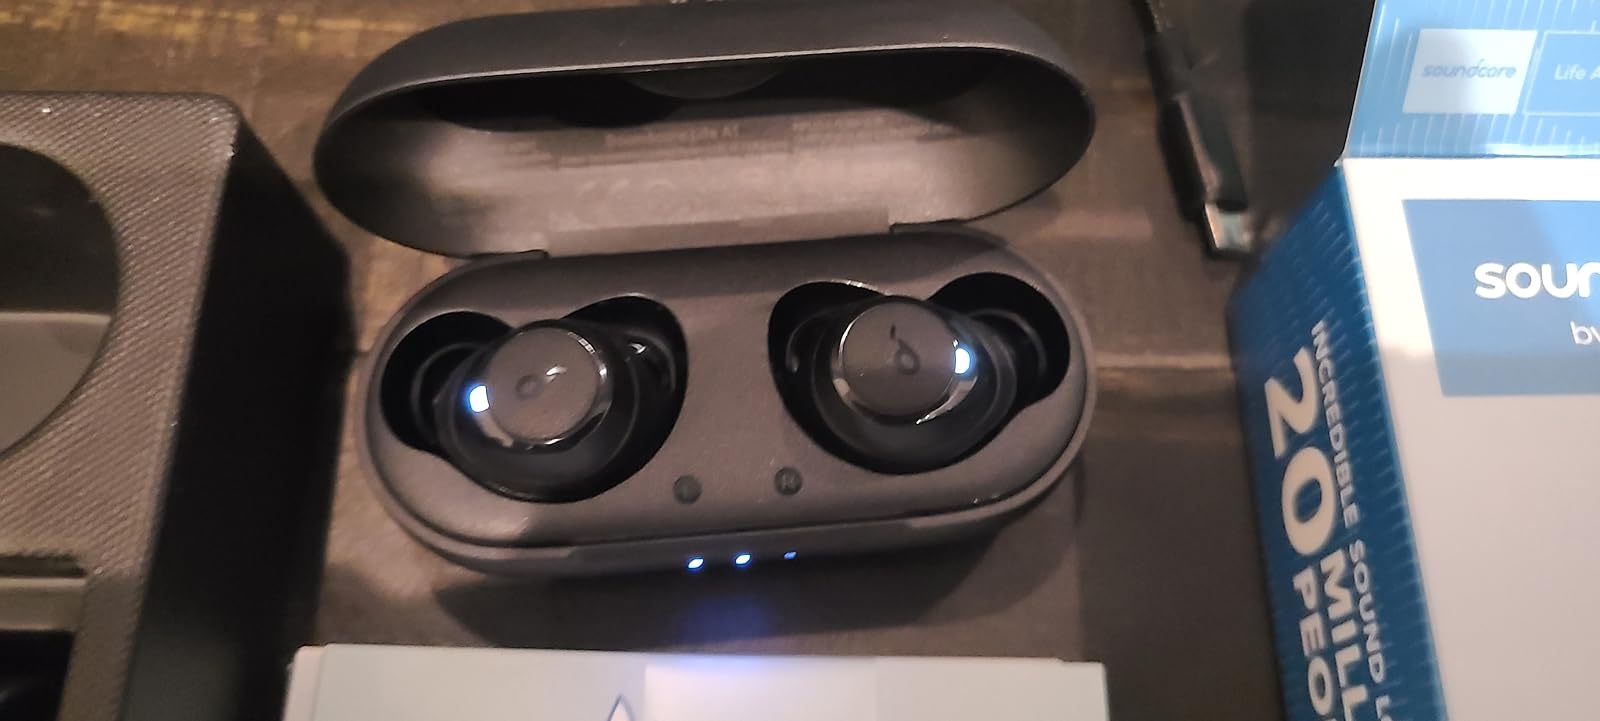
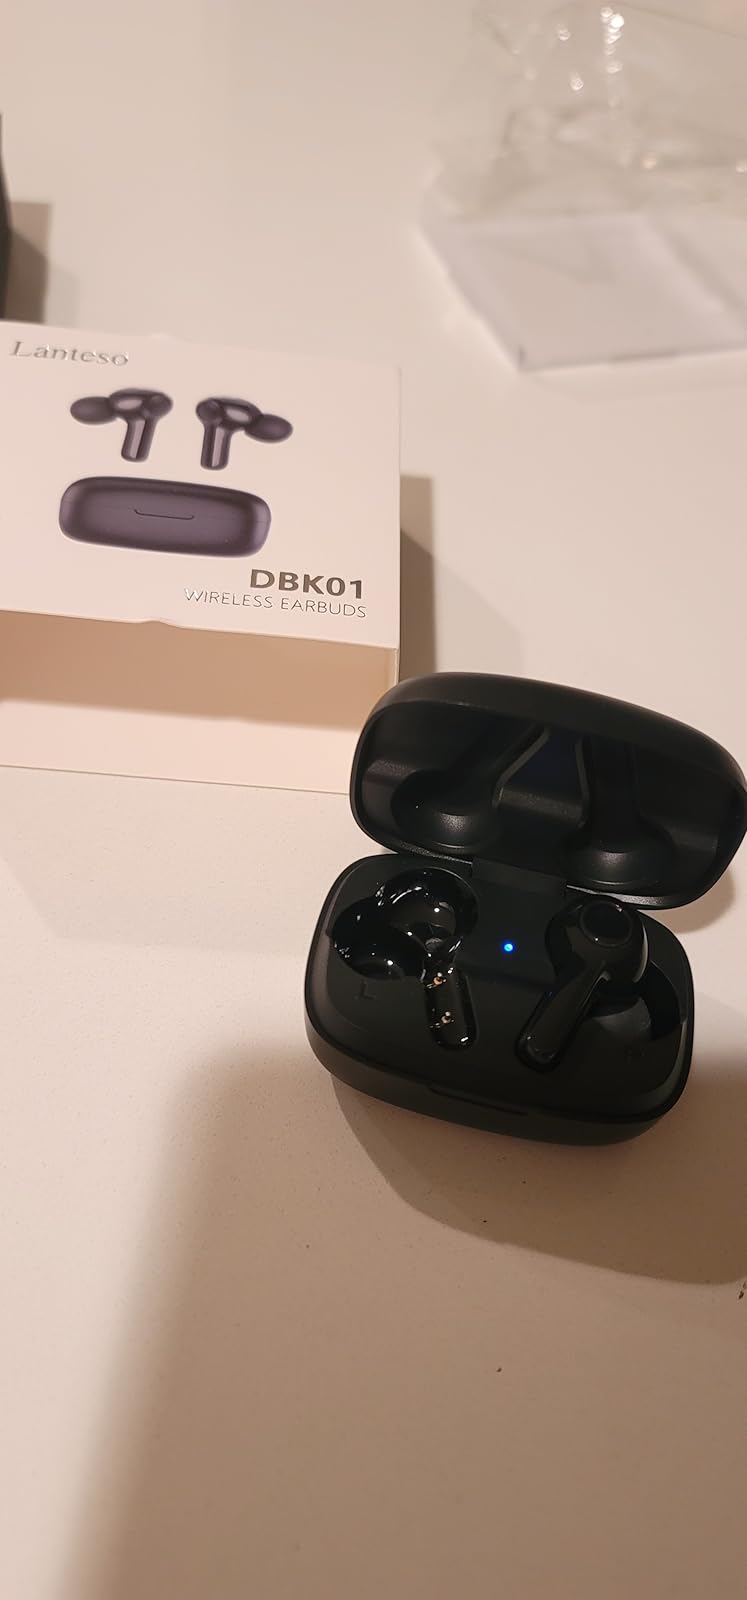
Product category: earbuds
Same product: no